Miodek turecki

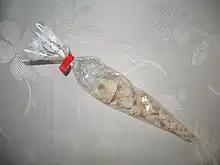
Miodek turecki packed in rose-shaped plastic foil

Miodek turecki is a candy traditionally sold in Kraków, Poland on the gates of cemeteries during All Saints' Day and All Souls' Day. Sometimes sold by churches during autumn parish festivals.